Garrick Theatre fire

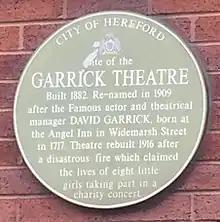
Plaque marking the site of the Garrick Theatre

In 1916, at the Garrick Theatre in Hereford, England, eight child performers were killed by a fire during a fund-raising concert. One of the group's costumes caught light when they were leaving the stage.